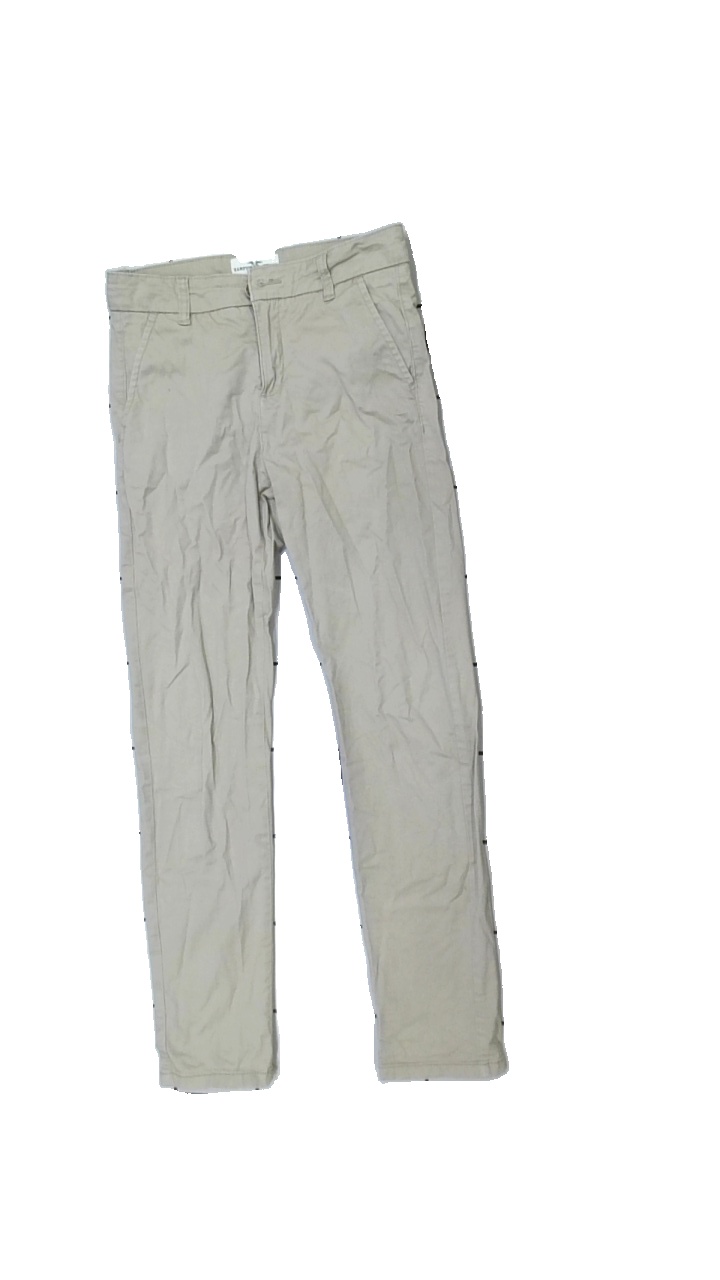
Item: Trousers (Children)
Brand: Hamton Republic (kappahl)
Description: beige byxor, svag fläck på ben
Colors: Beige
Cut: Regular
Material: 100% cotton
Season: All
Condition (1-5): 4
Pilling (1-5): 5
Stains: Minor
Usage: Reuse
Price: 50-100